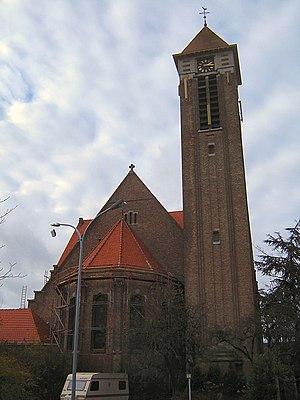
Assebrouck ou Assebroek est une section de la ville belge de Bruges située en Région flamande dans la province de Flandre-Occidentale.
Cette page regroupe l'ensemble des monuments classés de la ville de Bruges pour les noms de rues de S à Sint-Len.